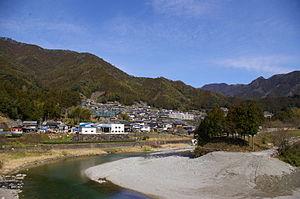
Niyodogawa est un bourg du district d'Agawa, dans la préfecture de Kōchi au Japon. Sa création date de 2015 après la fusion du bourg d'Ikegawa et du village d'Agawa.